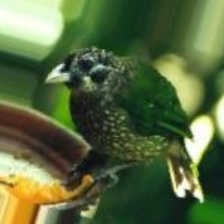
Species: SPOTTED CATBIRD
Scientific name: AILUROEDUS MACULOSUS